Russian language in Ukraine

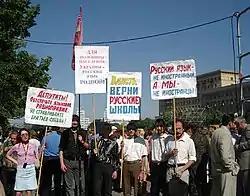
Members of a Russophone association supporting the 2006 decision of the Kharkiv City Council to make the Russian language official at local level.

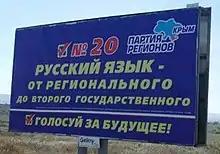
Party of Regions 2012 parliamentary election campaign poster in Crimea stating "Russian: (upgrade it) from a regional language to the second official (state) language"

Russian is the most common first language in the Donbas and Crimea regions of Ukraine and the city of Kharkiv, and the predominant language in large cities in the eastern and southern portions of the country. The usage and status of the language is the subject of political disputes. Ukrainian is the country's sole state language since the adoption of the 1996 Constitution, which prohibits an official bilingual system at state level but also guarantees the free development, use and protection of Russian and other languages of national minorities. In 2017 a new "Law on Education" was passed which restricted the use of Russian as a language of instruction. Nevertheless, Russian remains a widely used language in Ukraine in pop culture and in informal and business communication.